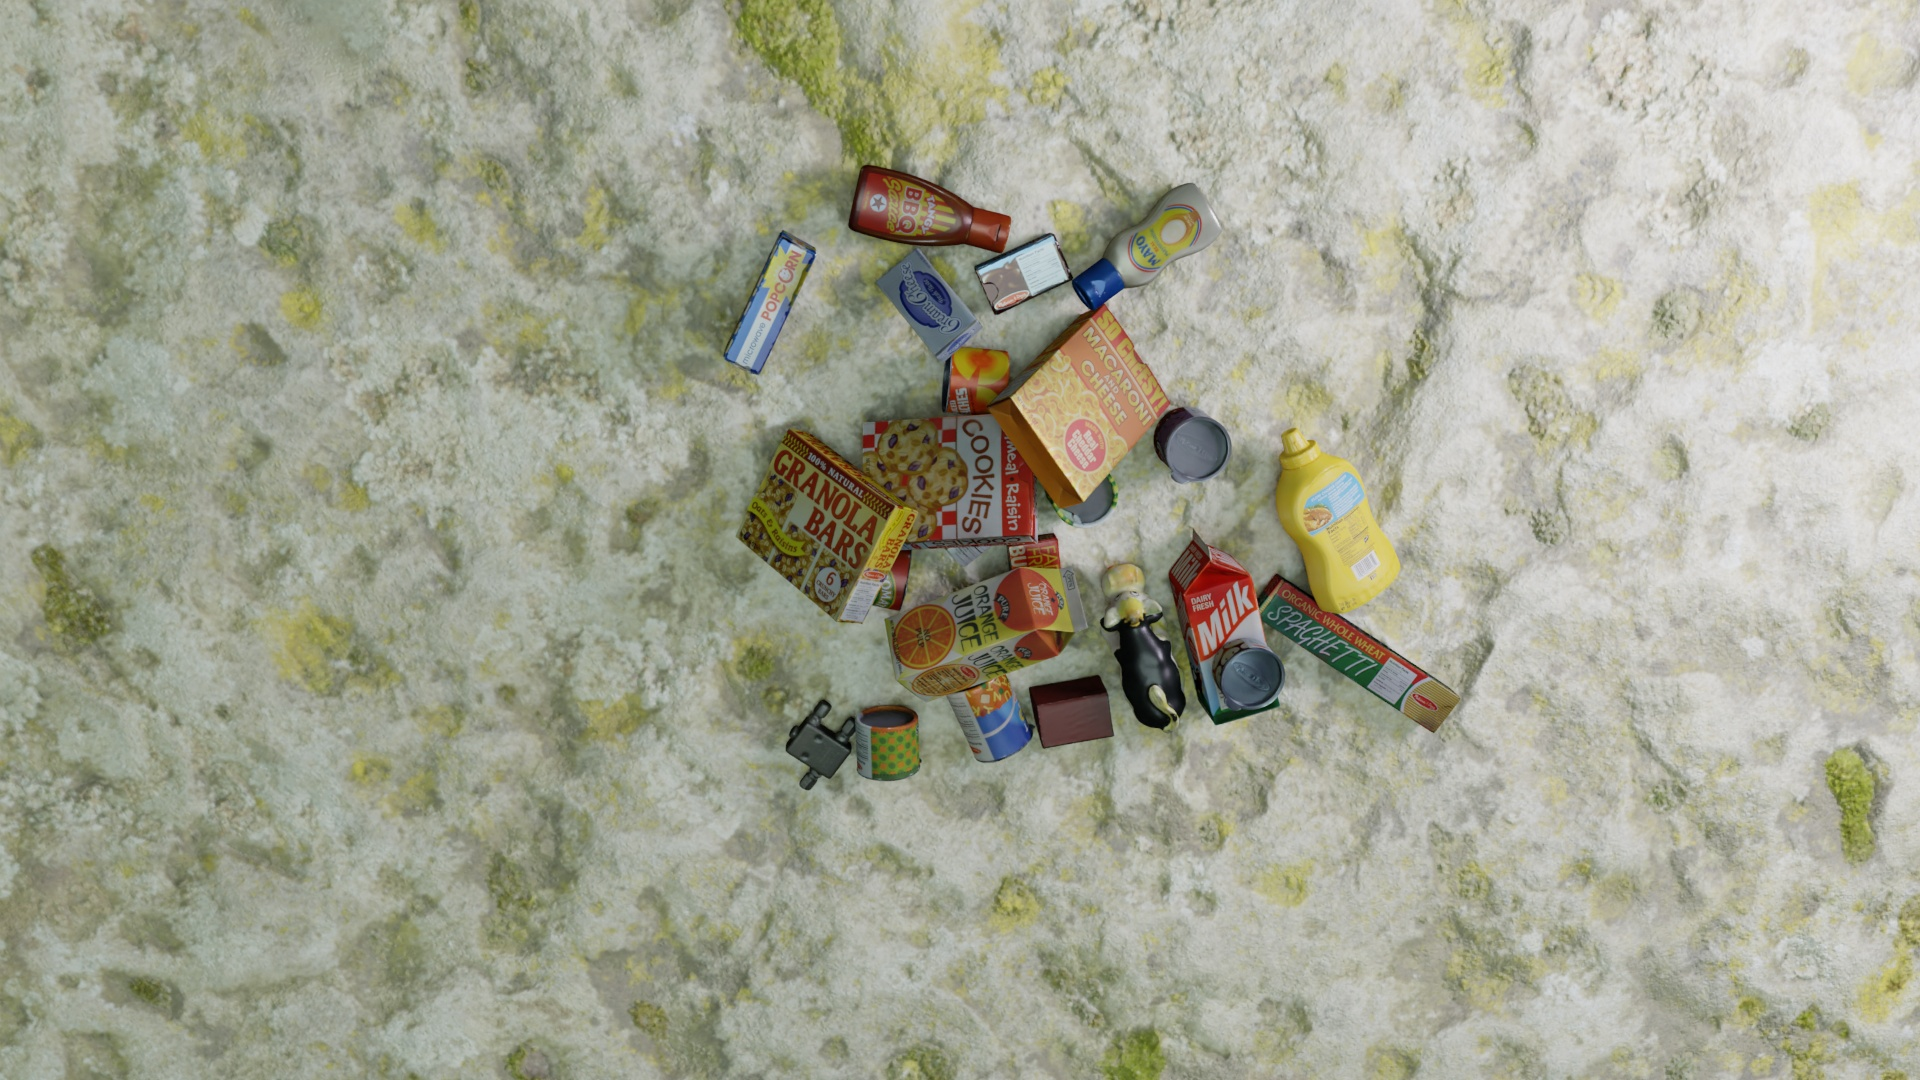
Question:
What are the eight normalized (x, y) image coordinates between 0 and 1 of the cuboid corners for the packaging design of cream cheese? Your answer should be a list of normalized (x, y) image coordinates between 0 and 1 with bottom face first then top face, all counter-clockwise.
Answer: [(0.513021, 0.302778), (0.509375, 0.29537), (0.476042, 0.225), (0.480729, 0.234259), (0.490625, 0.337037), (0.486458, 0.32963), (0.454167, 0.259259), (0.458854, 0.267593)]